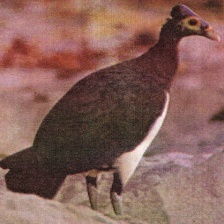
Species: MALEO
Scientific name: MACROCEPHALON MALEO